Kenesaw Mountain Landis

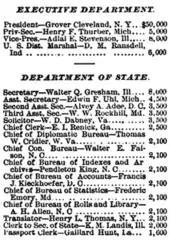
Executive and State Department listings from 1894, showing Landis's salary of $2,000

In March 1893, President Grover Cleveland appointed federal judge Walter Q. Gresham as his secretary of state, and Gresham hired Landis as his personal secretary. Gresham had a long career as a political appointee in the latter part of the 19th century; though he lost his only two bids for elective office, he served in three Cabinet positions and was twice a dark horse candidate for the Republican presidential nomination. Although Gresham was a Republican, he had supported Cleveland (a Democrat) in the 1892 election because of his intense dislike for the Republican nominee, President Benjamin Harrison. Kenesaw Landis had appeared before Judge Gresham in court. According to Landis biographer J. G. Taylor Spink, Gresham thought Landis "had something on the ball" and believed that Landis's shorthand skills would be of use.